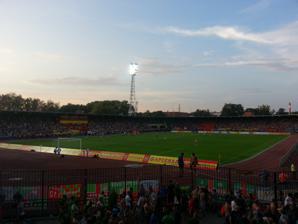
Building: Arsenal Stadium (Tula)
Country: Russia
Year built: 1959
Sports venue in Tula, Russia Arsenal Stadium Stadium in 2014 Location Tula , Russia Coordinates 54°10′29″N 37°36′09″E / 54.1746°N 37.6026°E / 54.1746; 37.6026 Capacity 20,048 Surface grass Construction Opened August 29, 1959 ( 1959-08-29 ) Renovated 1996–1998, 2014 Tenants FC Arsenal Tula (1959–present) The Arsenal Stadium is a multi-use stadium in Tula , Russia . It is used mostly for FC Arsenal Tula football matches. The stadium was constructed in 1959 and holds 20,048 people References